Grecs du roi

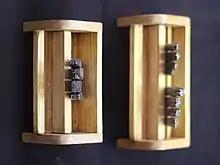
Detail view of a few punches

A digital revival of the "Grecs du roi" was created by Franck Jalleau of the Imprimerie Nationale and used for a publication of Pindar's "Olympic Odes" on the occasion of the 2004 Summer Olympics in Athens.